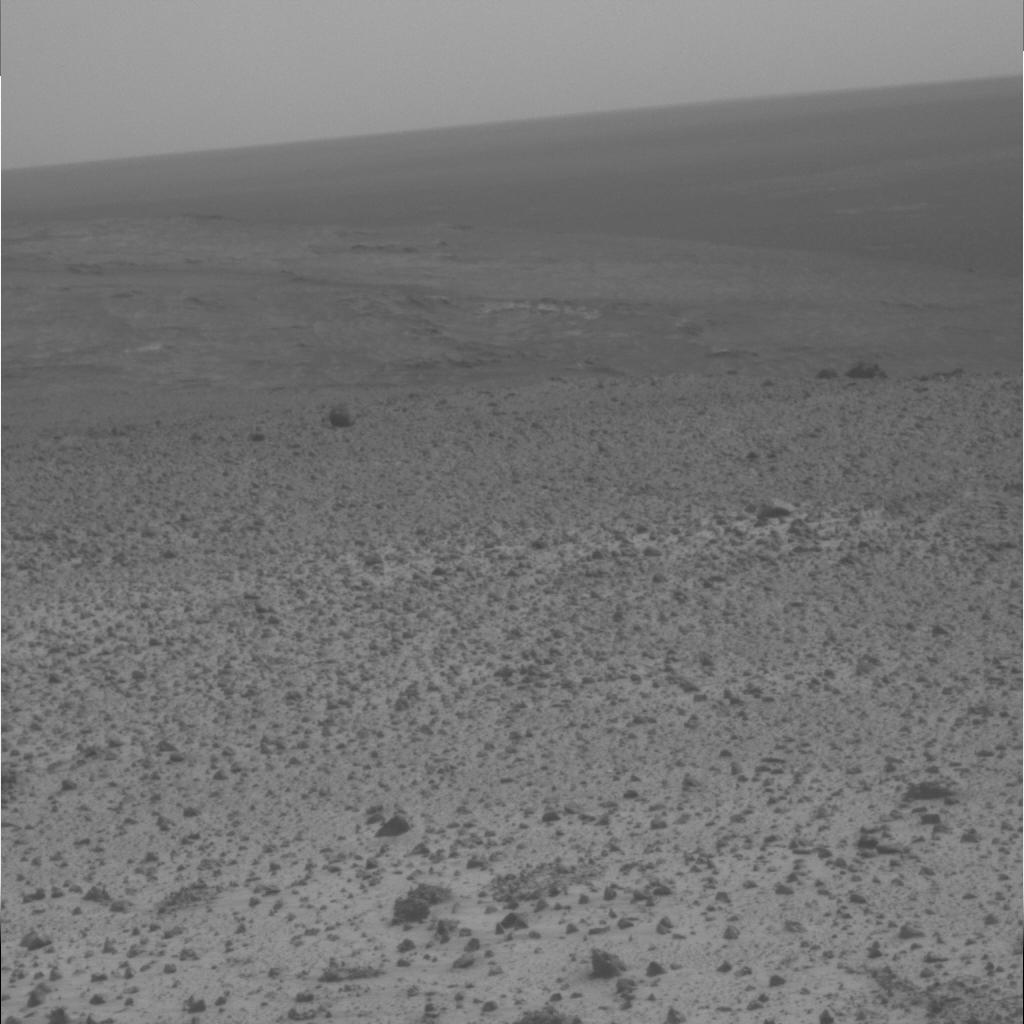
Surface features visible: Float Rocks, Clasts, Soil, Distant Vista, Sky